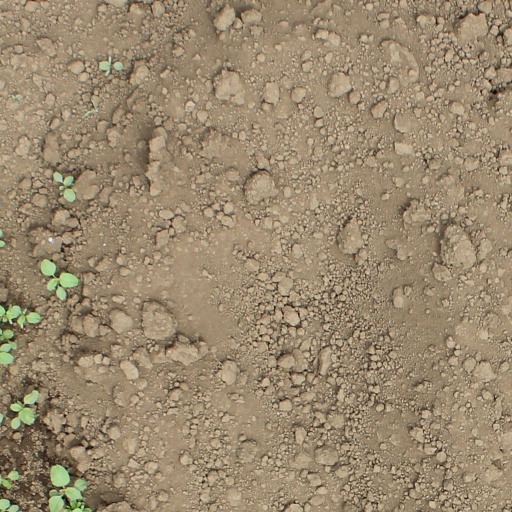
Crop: soybean